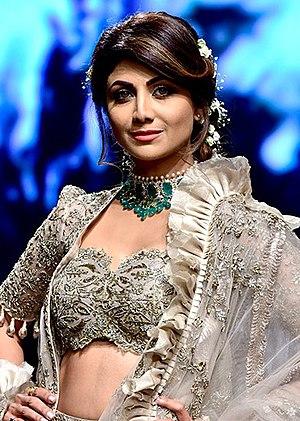
Shilpa Shetty, hindî : शिल्पा शेट्टी née le 8 juin 1973 est une actrice populaire de Bollywood en Inde. Depuis ses débuts dans Baazigar, en 1993, elle a joué dans plus de 50 films, obtenant son premier rôle principal en 1994 dans Aag. Elle s'est, depuis, construite une carrière solide en jouant dans de grands films de plusieurs genres comme avec la comédie, Pardesi Babu, la romance Dhadkan et le drame Phir Milenge.